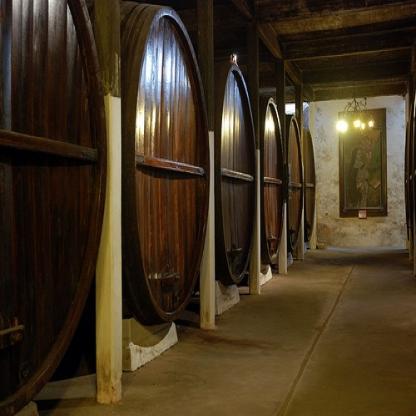
Scene: Indoor